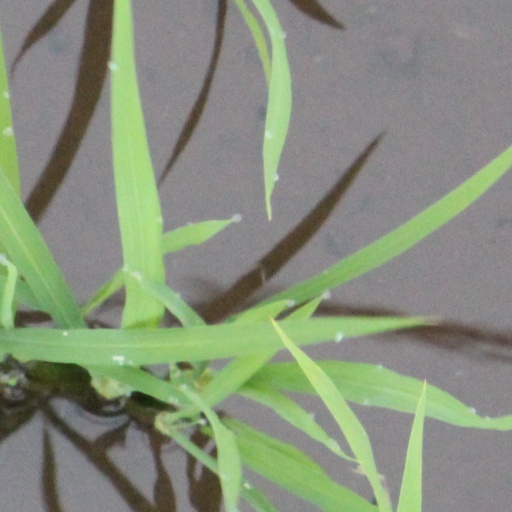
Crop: rice